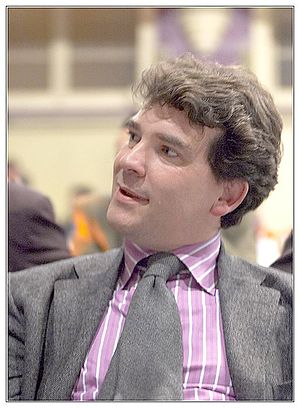
Regeringen Jean-Marc Ayrault / Regeringen / Ministre
Regeringen Jean-Marc Ayrault var Frankrigs regering fra 16. maj 2012 - 31. marts 2014.